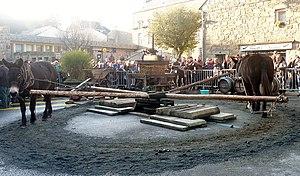
Pressoir à cidre à l'ancienne, actionné par un manège de chevaux (Fête des tisserands de Quintin).
Le cidre est une boisson alcoolisée titrant généralement entre 2 % vol. et 8 % vol. d'alcool, obtenue à partir de la fermentation du jus de pomme. Chez les producteurs, l'adjectif cidricole fait référence aussi bien à la boisson fermentée à base de pomme qu'à base de poire. Le cidre se fabrique partout où l’on trouve des pommiers qui donnent des pommes à cidre. On distingue le « cidre de table » et le « cidre bouché », de qualité supérieure. La consommation de cette boisson a connu un apogée en Espagne à la fin du XIVᵉ siècle, dépassant celle de la bière. Au début du XXIᵉ siècle, c'est une boisson traditionnelle plutôt saisonnière et régionale, mais des efforts de marketing tendent à promouvoir de nouveaux cidres aromatisés, notamment à destination des jeunes.
Un manège est un mécanisme utilisant la force des animaux pour faire mouvoir des machines. Le mot est encore employé par analogie à des appareils munis d’un train d’engrenage. Ce système était très utilisé pour l'extraction minière en Europe entre le XVIᵉ siècle et le XIXᵉ siècle ; il est également appelé machine à molette ou baritel.
Quintin [kɛ̃tɛ̃] est une commune du département des Côtes-d'Armor, dans la région Bretagne, en France.